The Greatest Expectation

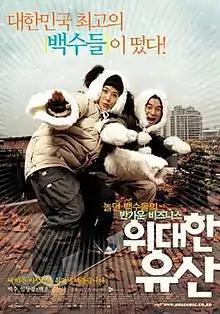
Theatrical poster

The Greatest Expectation is a 2003 South Korean romantic comedy film.